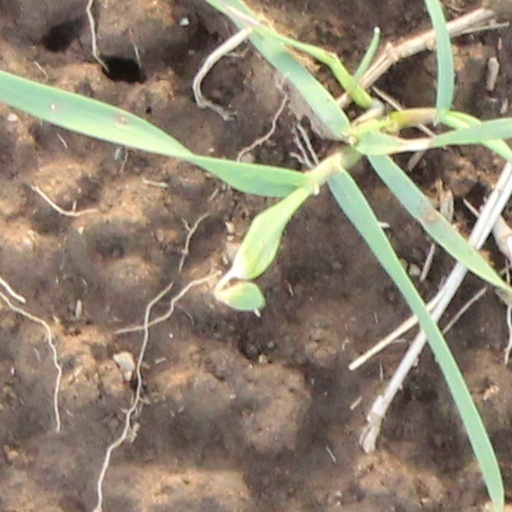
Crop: wheat